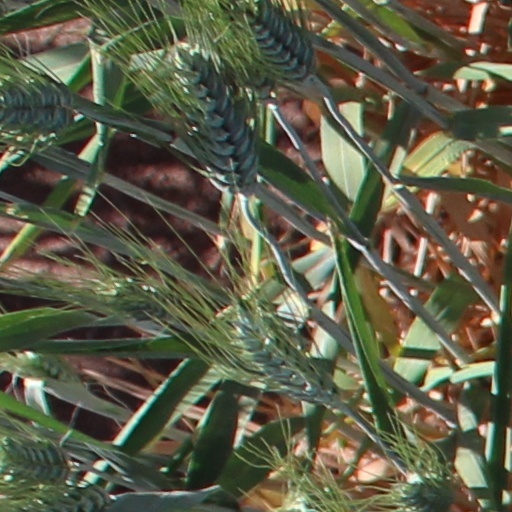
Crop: wheat